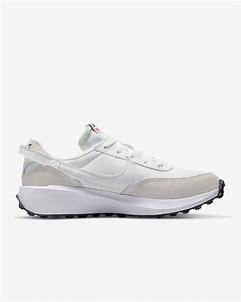
Brand: Nike
Model: Waffle Debut